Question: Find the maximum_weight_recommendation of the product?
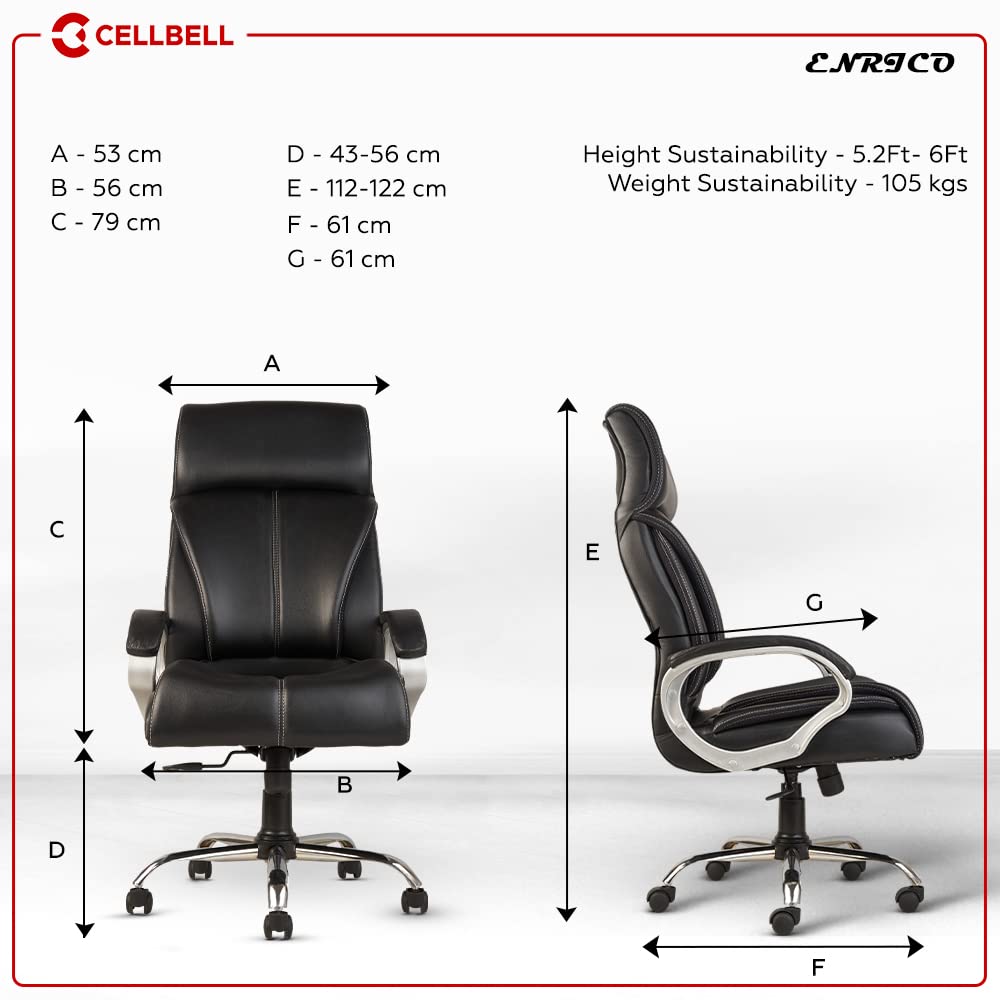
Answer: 105 kilogram